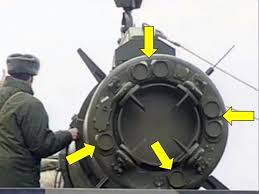
Label: Self Propelled Artillery